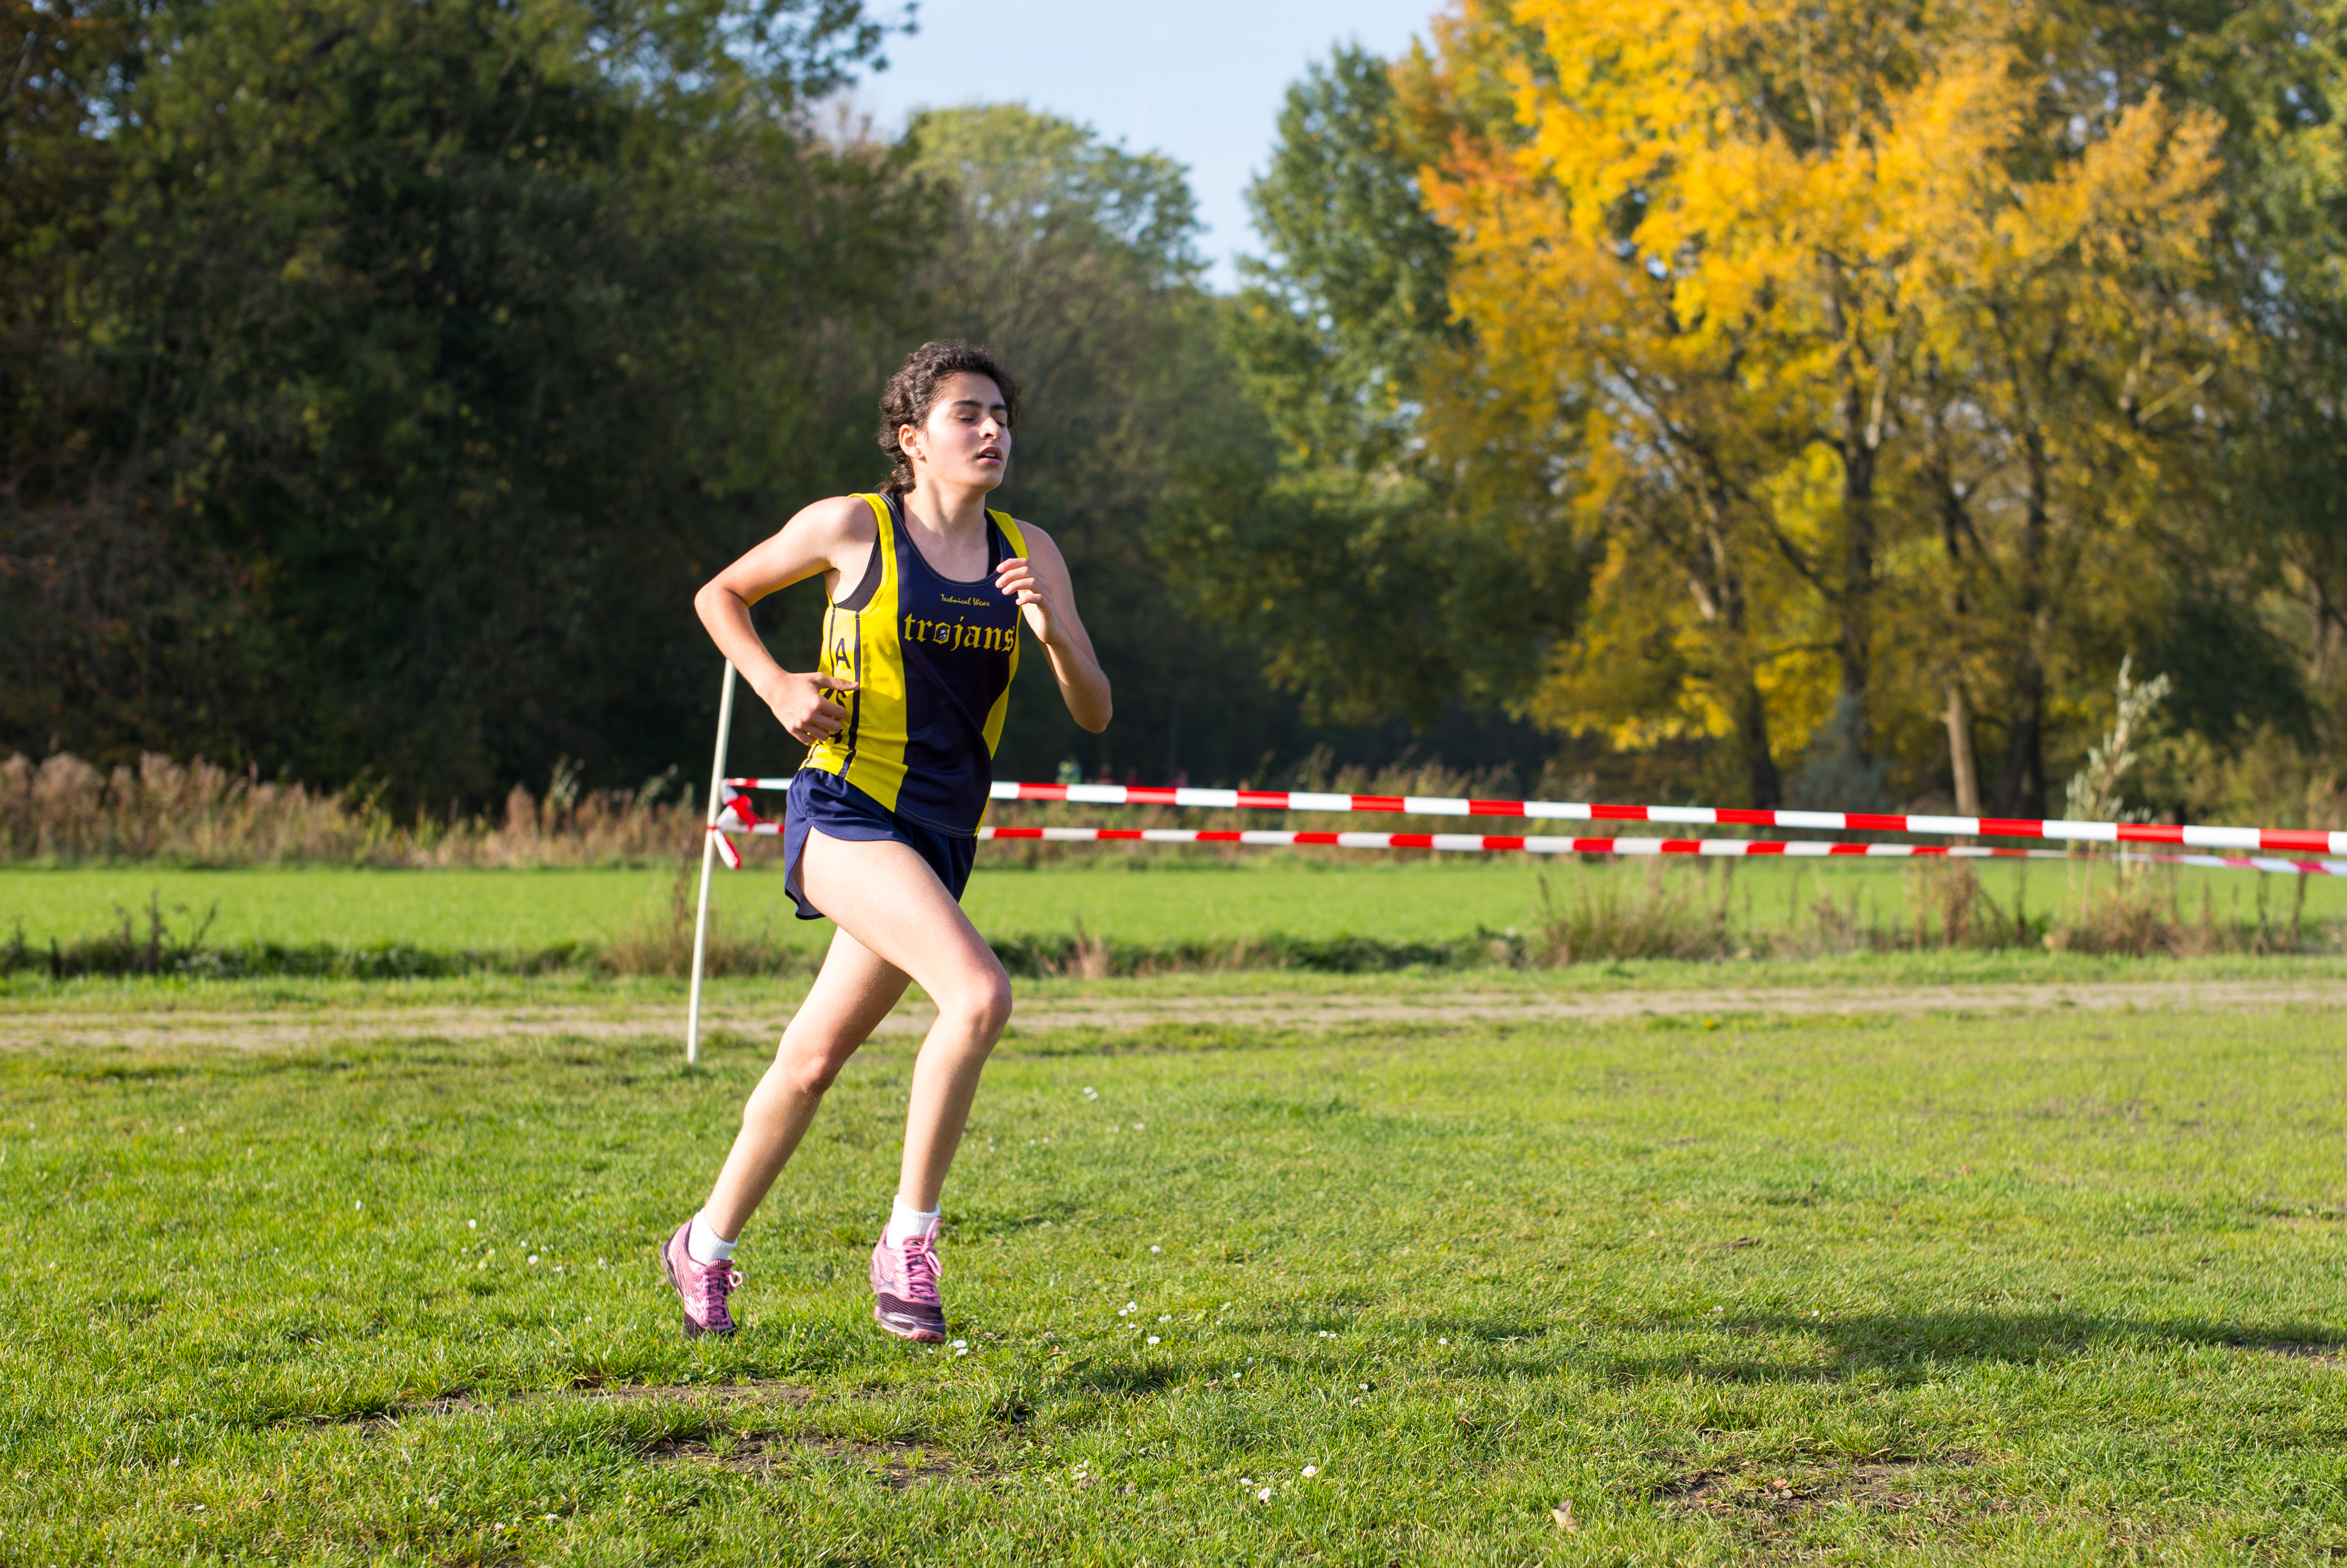
person, lawn, meadow, running, country, recreation, jumping, europe, high, park, jogging, cross, ash, race, competition, woods, holland, hague, amsterdam, netherlands, international, girls, m, team, sports, dutch, boys, footwear, 50, school, runners, endurance, junior, leica, 240, summilux, varsity, athletics, meet, bos, isa, amsterdamse, physical exercise, outdoor recreation, human action, endurance sports, ultramarathon, duathlon, cross country running